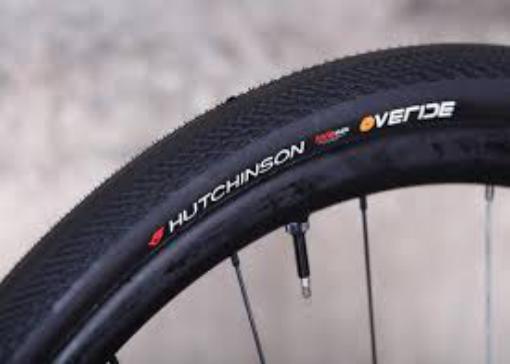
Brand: hutchinson tires
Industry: Transportation